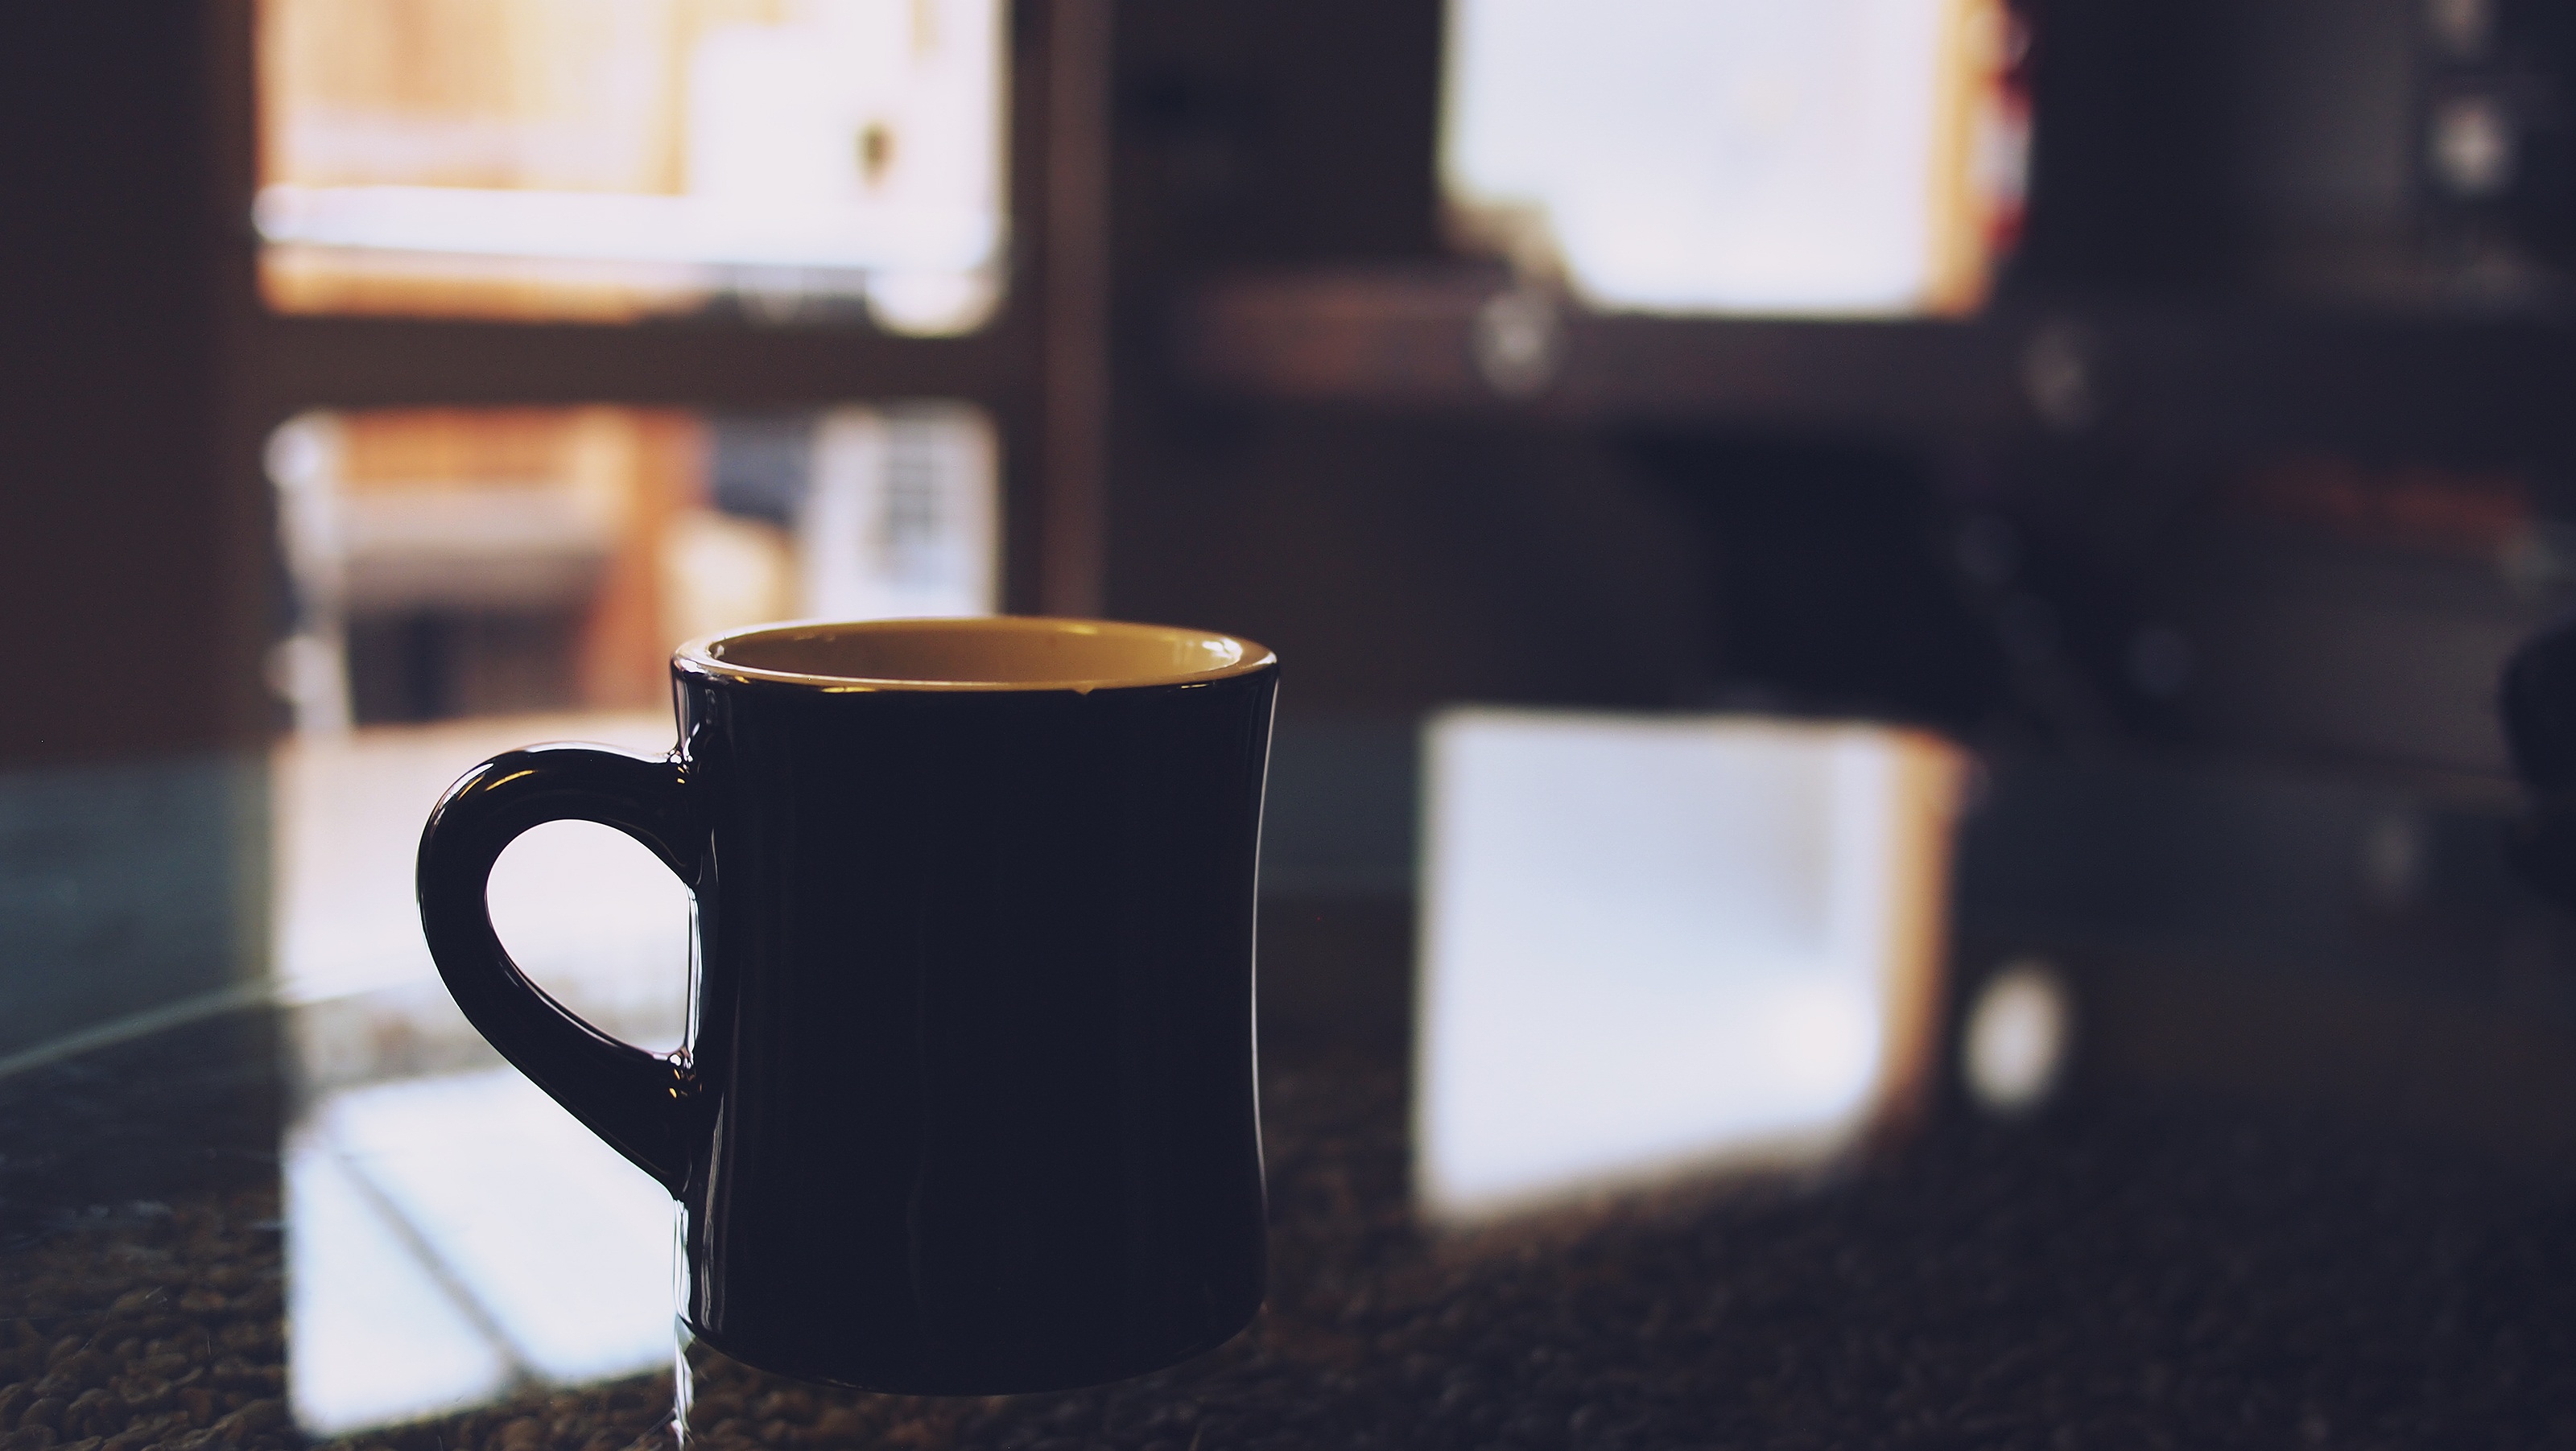
cafe, coffee, white, morning, aroma, cup, cappuccino, food, color, brown, beverage, drink, black, breakfast, espresso, mug, lighting, caffeine, shape